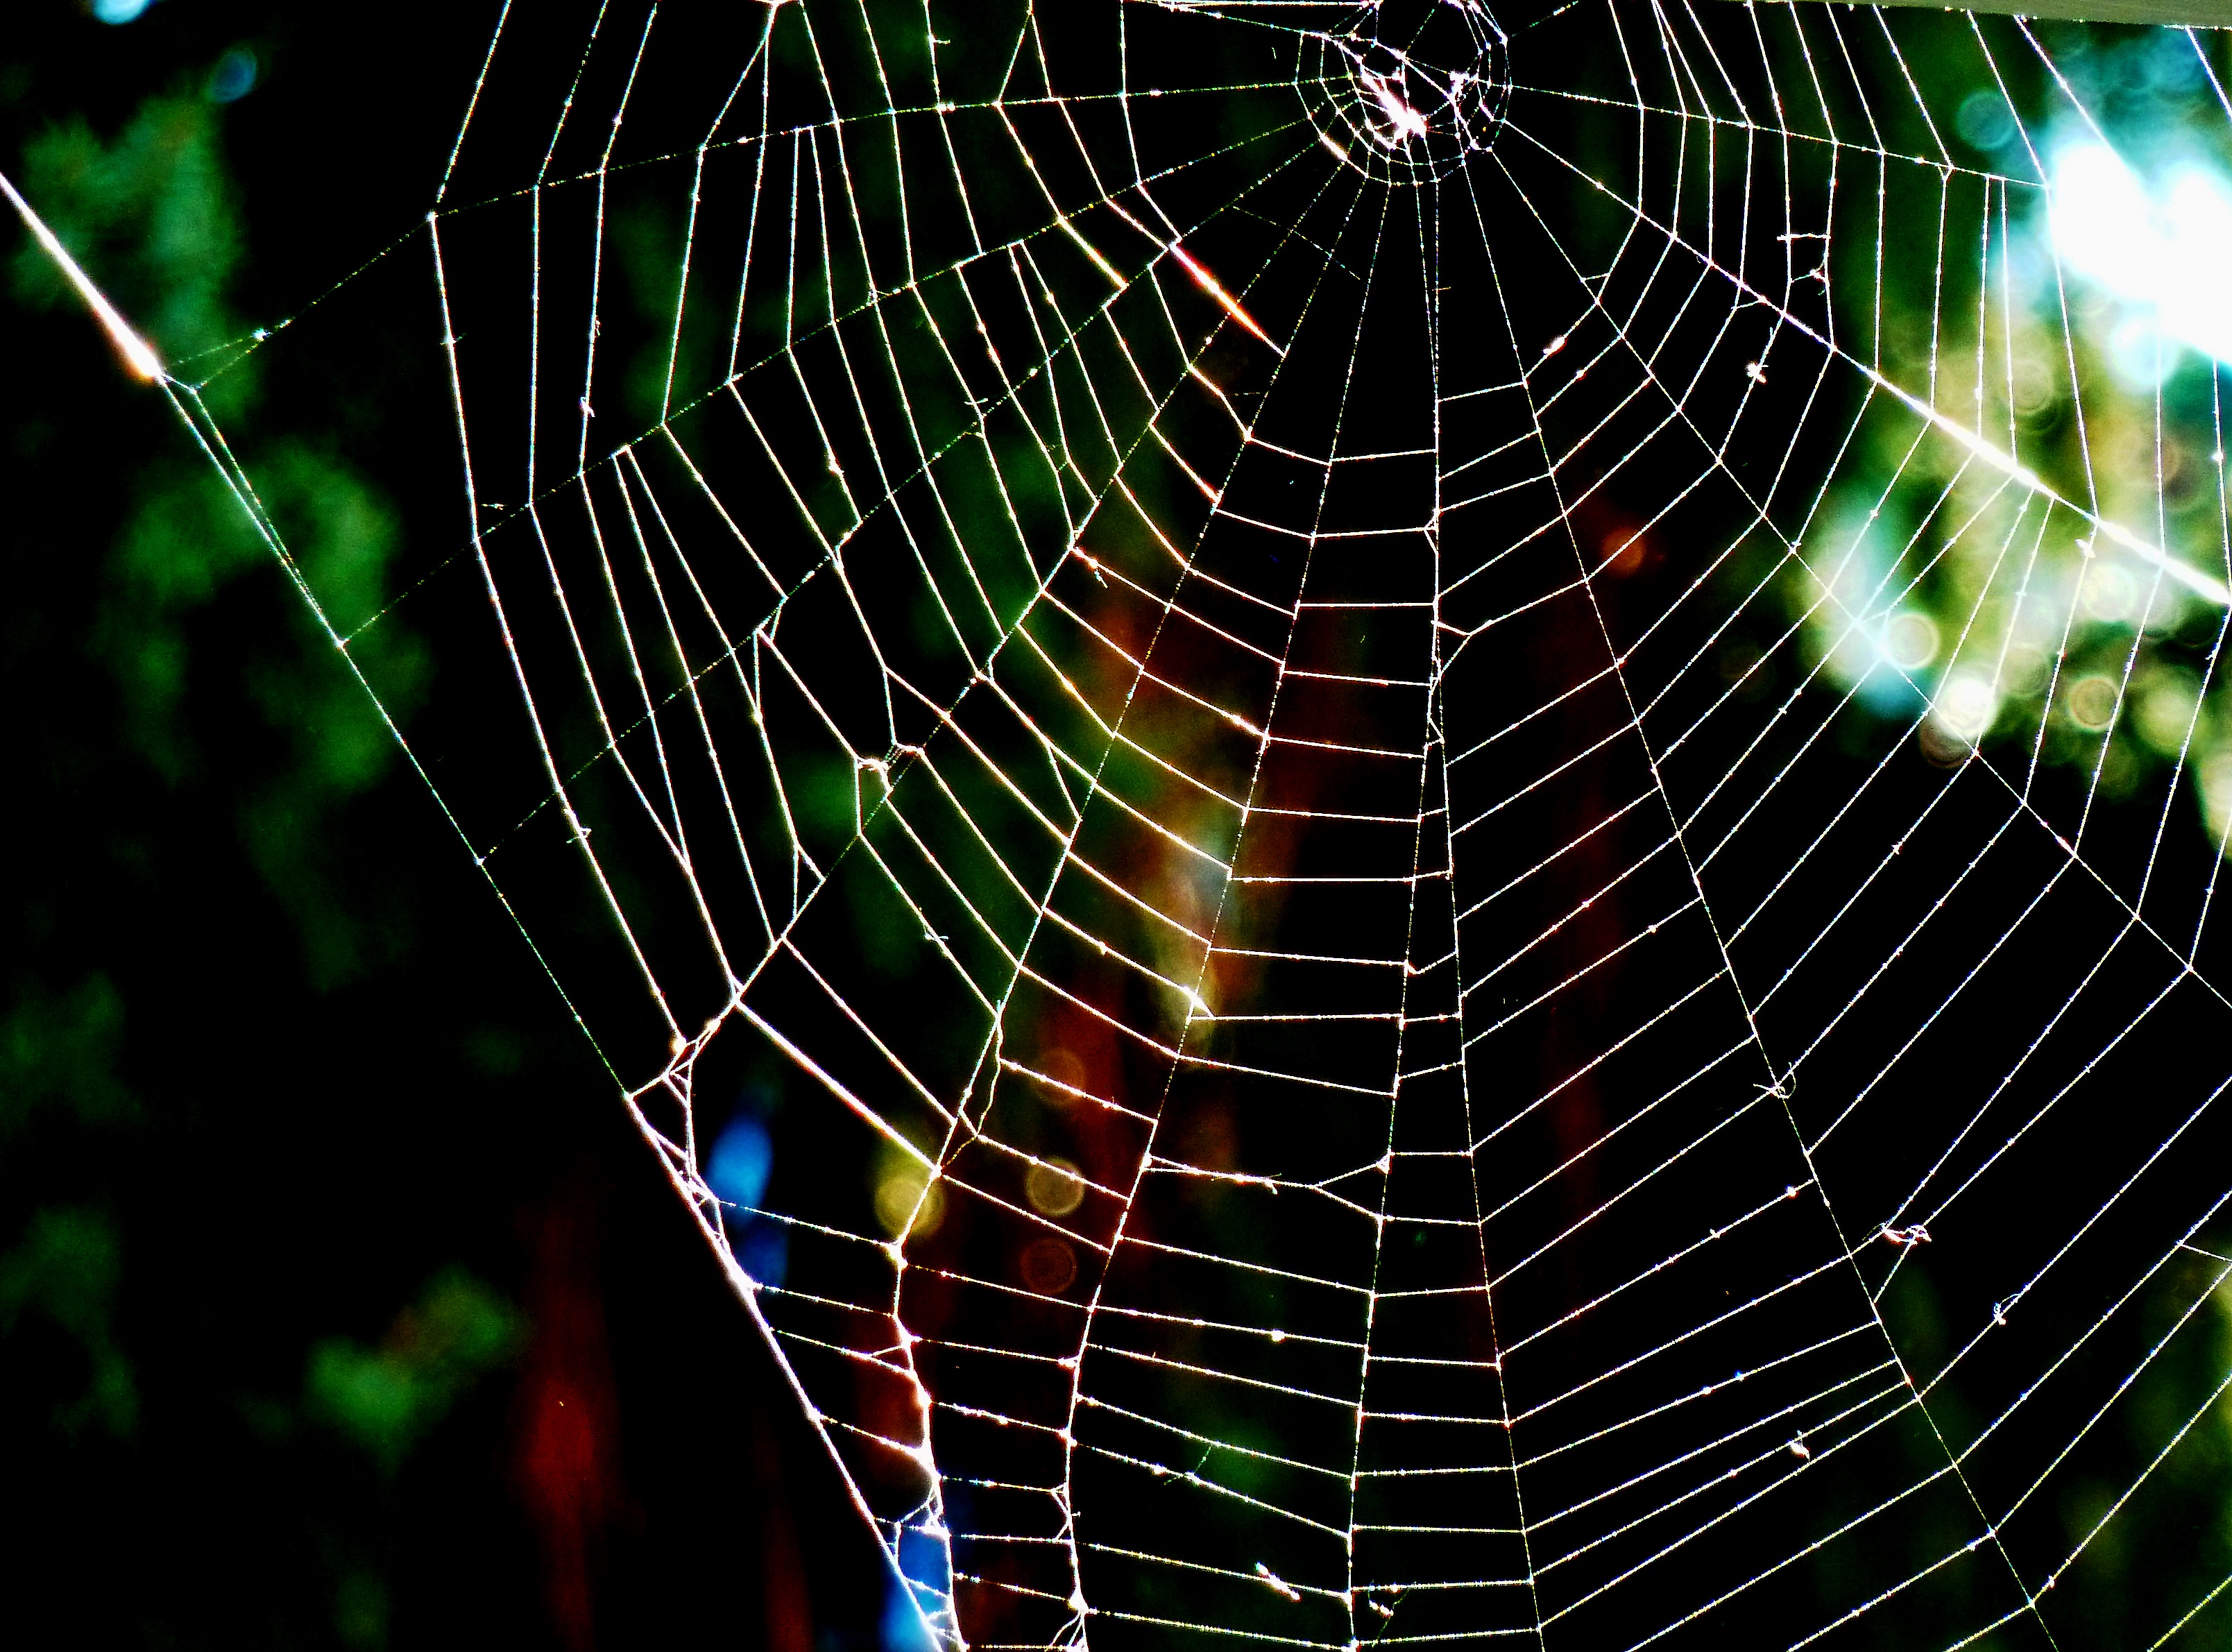
nature, material, invertebrate, spider web, cobweb, spider, symmetry, arachnid, t, network, macro photography, arthropod